Thurston Moore

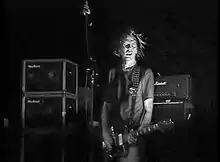
Live in the Netherlands (with Sonic Youth), 1991

Moore and Ranaldo make extensive use of unusual guitar tunings, often heavily modifying their instruments to provide unusual timbres and drones. They are known for bringing upwards of fifty guitars to every gig, using some guitars for one song only. In 2004, "Rolling Stone" ranked Moore and Ranaldo the 33rd and 34th "Greatest Guitarists of All Time".